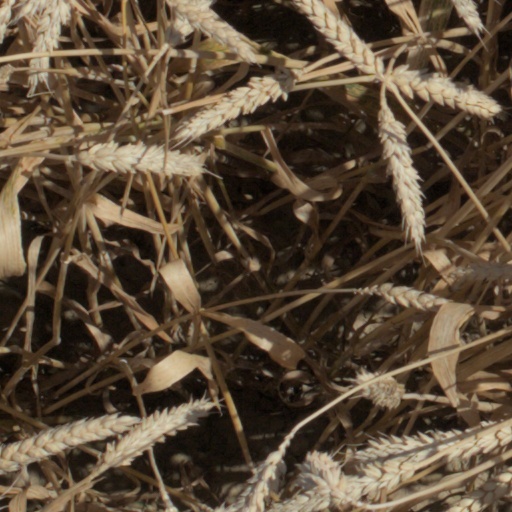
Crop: wheat